Angela N. Brooks

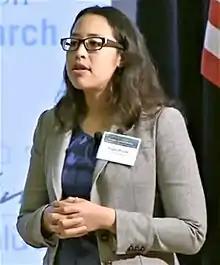
Angela Brooks speaks at the Cancer Genome Atlas 4th Annual Scientific Symposium in 2015

Angela Brooks is an Assistant Professor of Biomolecular Engineering at University of California, Santa Cruz. She is a member of the Genomics Institute.